AmadeoLab

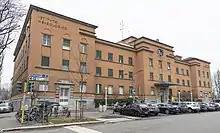
Carlo Besta Neurological Institute, Milan

Inside the laboratories in via Amedeo 42 there are numerous research centers for "Carlo Besta" Neurological Institute. The Institute "Carlo Besta" is an internationally recognized center in Neuroscience, which takes part in the World Health Organization project, International Network of Health Promoting Hospitals and Health Services. The Institute was founded in 1918 and has been classified since 1981 as a Scientific Institute of Medical Research.